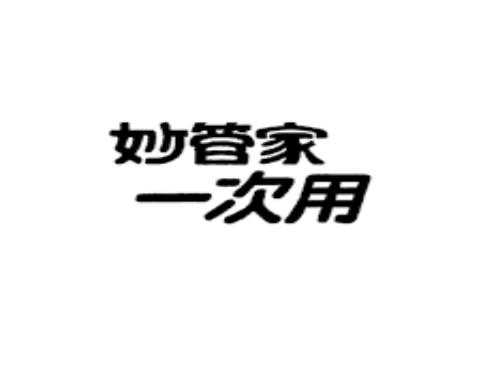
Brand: magicamah
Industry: Necessities